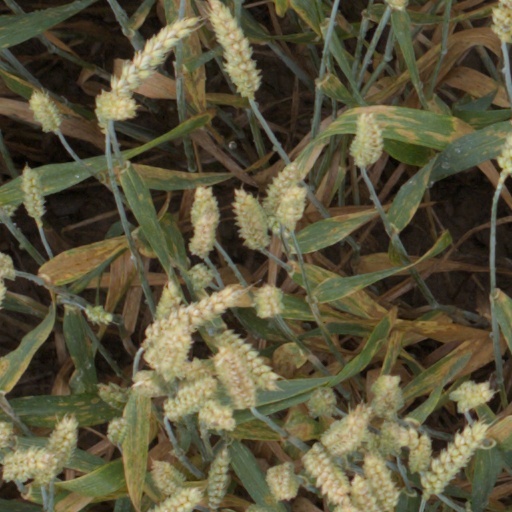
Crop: wheat